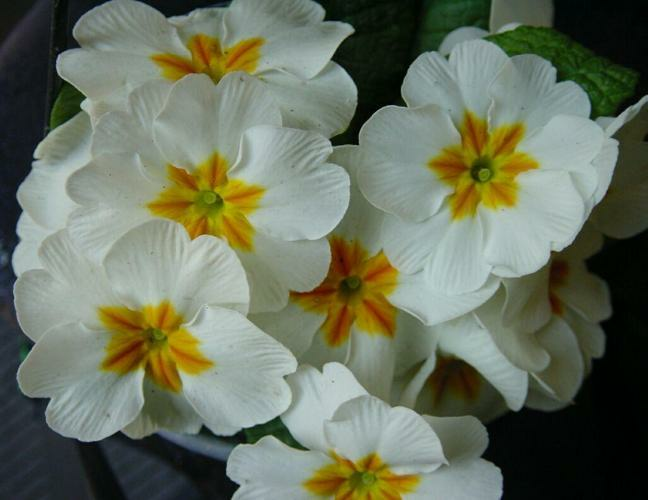
Flower: primula